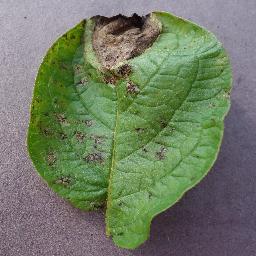
Label: Potato___Late_blight